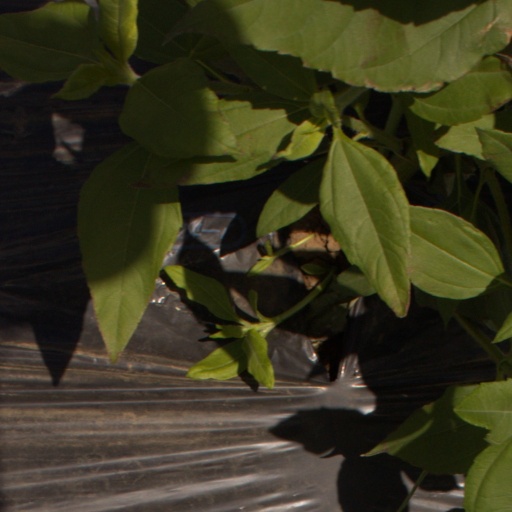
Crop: Jerusalem artichoke